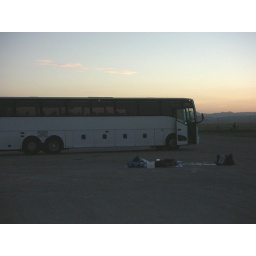
Sunrise over the last bus and bag check.